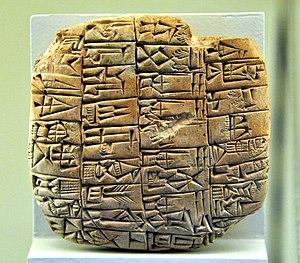
La période des dynasties archaïques est une phase de l'histoire de la Mésopotamie, parfois aussi appelée « dynastique archaïque », « proto-dynastique » ou encore « présargonique ». Elle dure d'environ 2900 av. J.-C., jusque vers 2340, date de l'unification de la région par Sargon d'Akkad. Succédant à la période d'Uruk qui a vu la formation des premiers États, des premières villes et l'invention de l'écriture, cette époque est caractérisée par l'existence d'États encore peu développés et peu étendus, désignés comme des « cités-États ». Leurs structures se consolident au fil du temps, jusqu'à la fin de la période qui est marquée par la constitution de l'empire d'Akkad. Du point de vue culturel, ces différentes entités politiques sont relativement homogènes, participant à une civilisation brillante qui rayonne sur une grande partie du Moyen-Orient. Les cités du pays de Sumer, situées à l'extrême sud de la Mésopotamie, sont les plus influentes ; elles sont bordées au nord par des royaumes de peuplement sémite couvrant une grande partie de la Mésopotamie et de la Syrie.